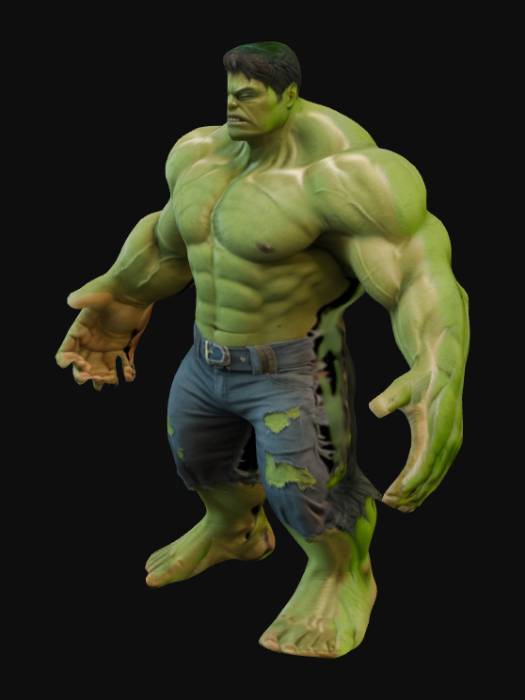
미적 점수 (1~10점): 7